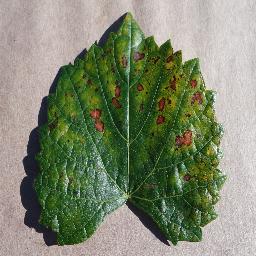
Label: Grape___Esca_(Black_Measles)